List of Ozark characters

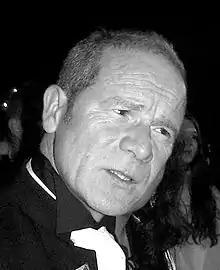
Peter Mullan

Camino "Del" Del Rio (portrayed by Esai Morales; season 1) is a lieutenant for Mexico's Navarro drug cartel. He recruited Marty to launder the cartel's money through the latter's Chicago-based firm ten years prior to the series' events, admiring Marty's financial expertise and personal integrity. At the start of the series, Del comes to learn that Marty's business partners have skimmed $8 million in cartel money over a three-year period and murders all of them; Marty saves his own life by making a spur-of-the-moment offer to move his operation from Chicago to the Ozarks, where he promises to launder a significantly larger share of the cartel's money. Marty eventually arranges a deal between Del and the Snells to open a riverboat casino to launder the cartel's profits in exchange for the cartel distributing the Snells' heroin. The two parties shake hands, but Del insults the Snells by calling them "rednecks"; Darlene retaliates by killing Del on the spot.